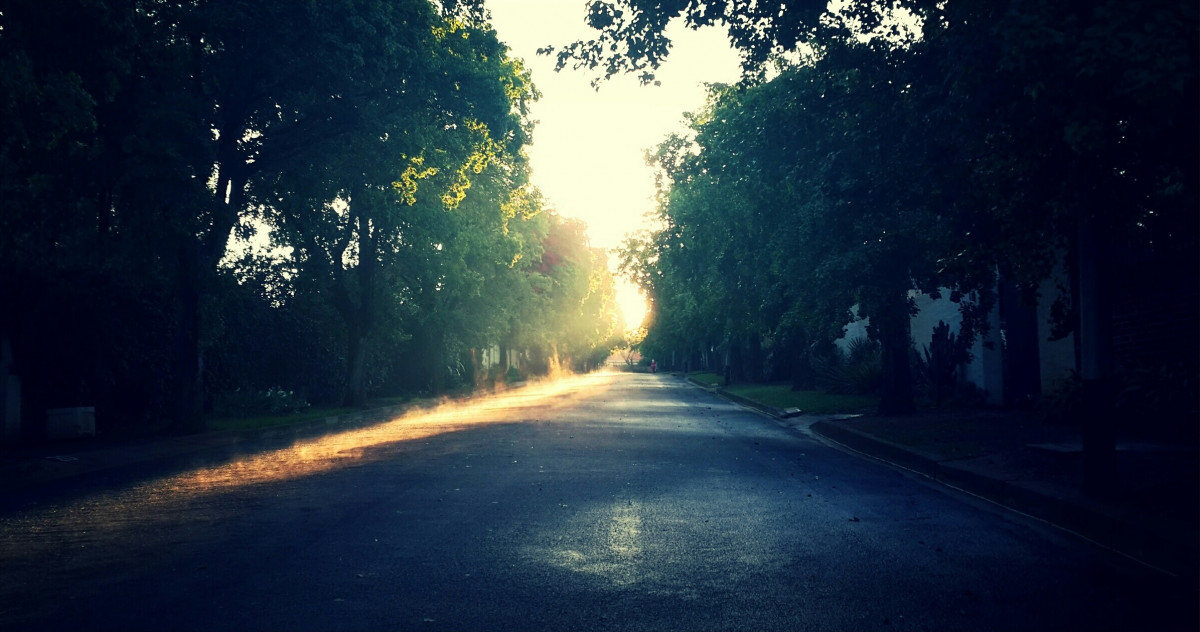
Tags: nature, forest, light, sun, fog, sunrise, road, mist, street, night, sunlight, morning, shade, dawn, atmosphere, dusk, evening, weather, darkness, atmospheric phenomenon